Cosmic microwave background

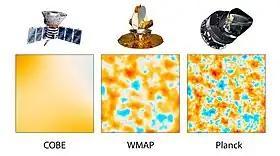
Comparison of CMB results from COBE, WMAP and Planck(March 21, 2013)

The cosmic microwave background (CMB, CMBR), or relic radiation, is microwave radiation that fills all space in the observable universe. With a standard optical telescope, the background space between stars and galaxies is almost completely dark. However, a sufficiently sensitive radio telescope detects a faint background glow that is almost uniform and is not associated with any star, galaxy, or other object. This glow is strongest in the microwave region of the electromagnetic spectrum. Its total energy density exceeds that of all the photons emitted by all the stars in the history of the universe. The accidental discovery of the CMB in 1965 by American radio astronomers Arno Allan Penzias and Robert Woodrow Wilson was the culmination of work initiated in the 1940s.